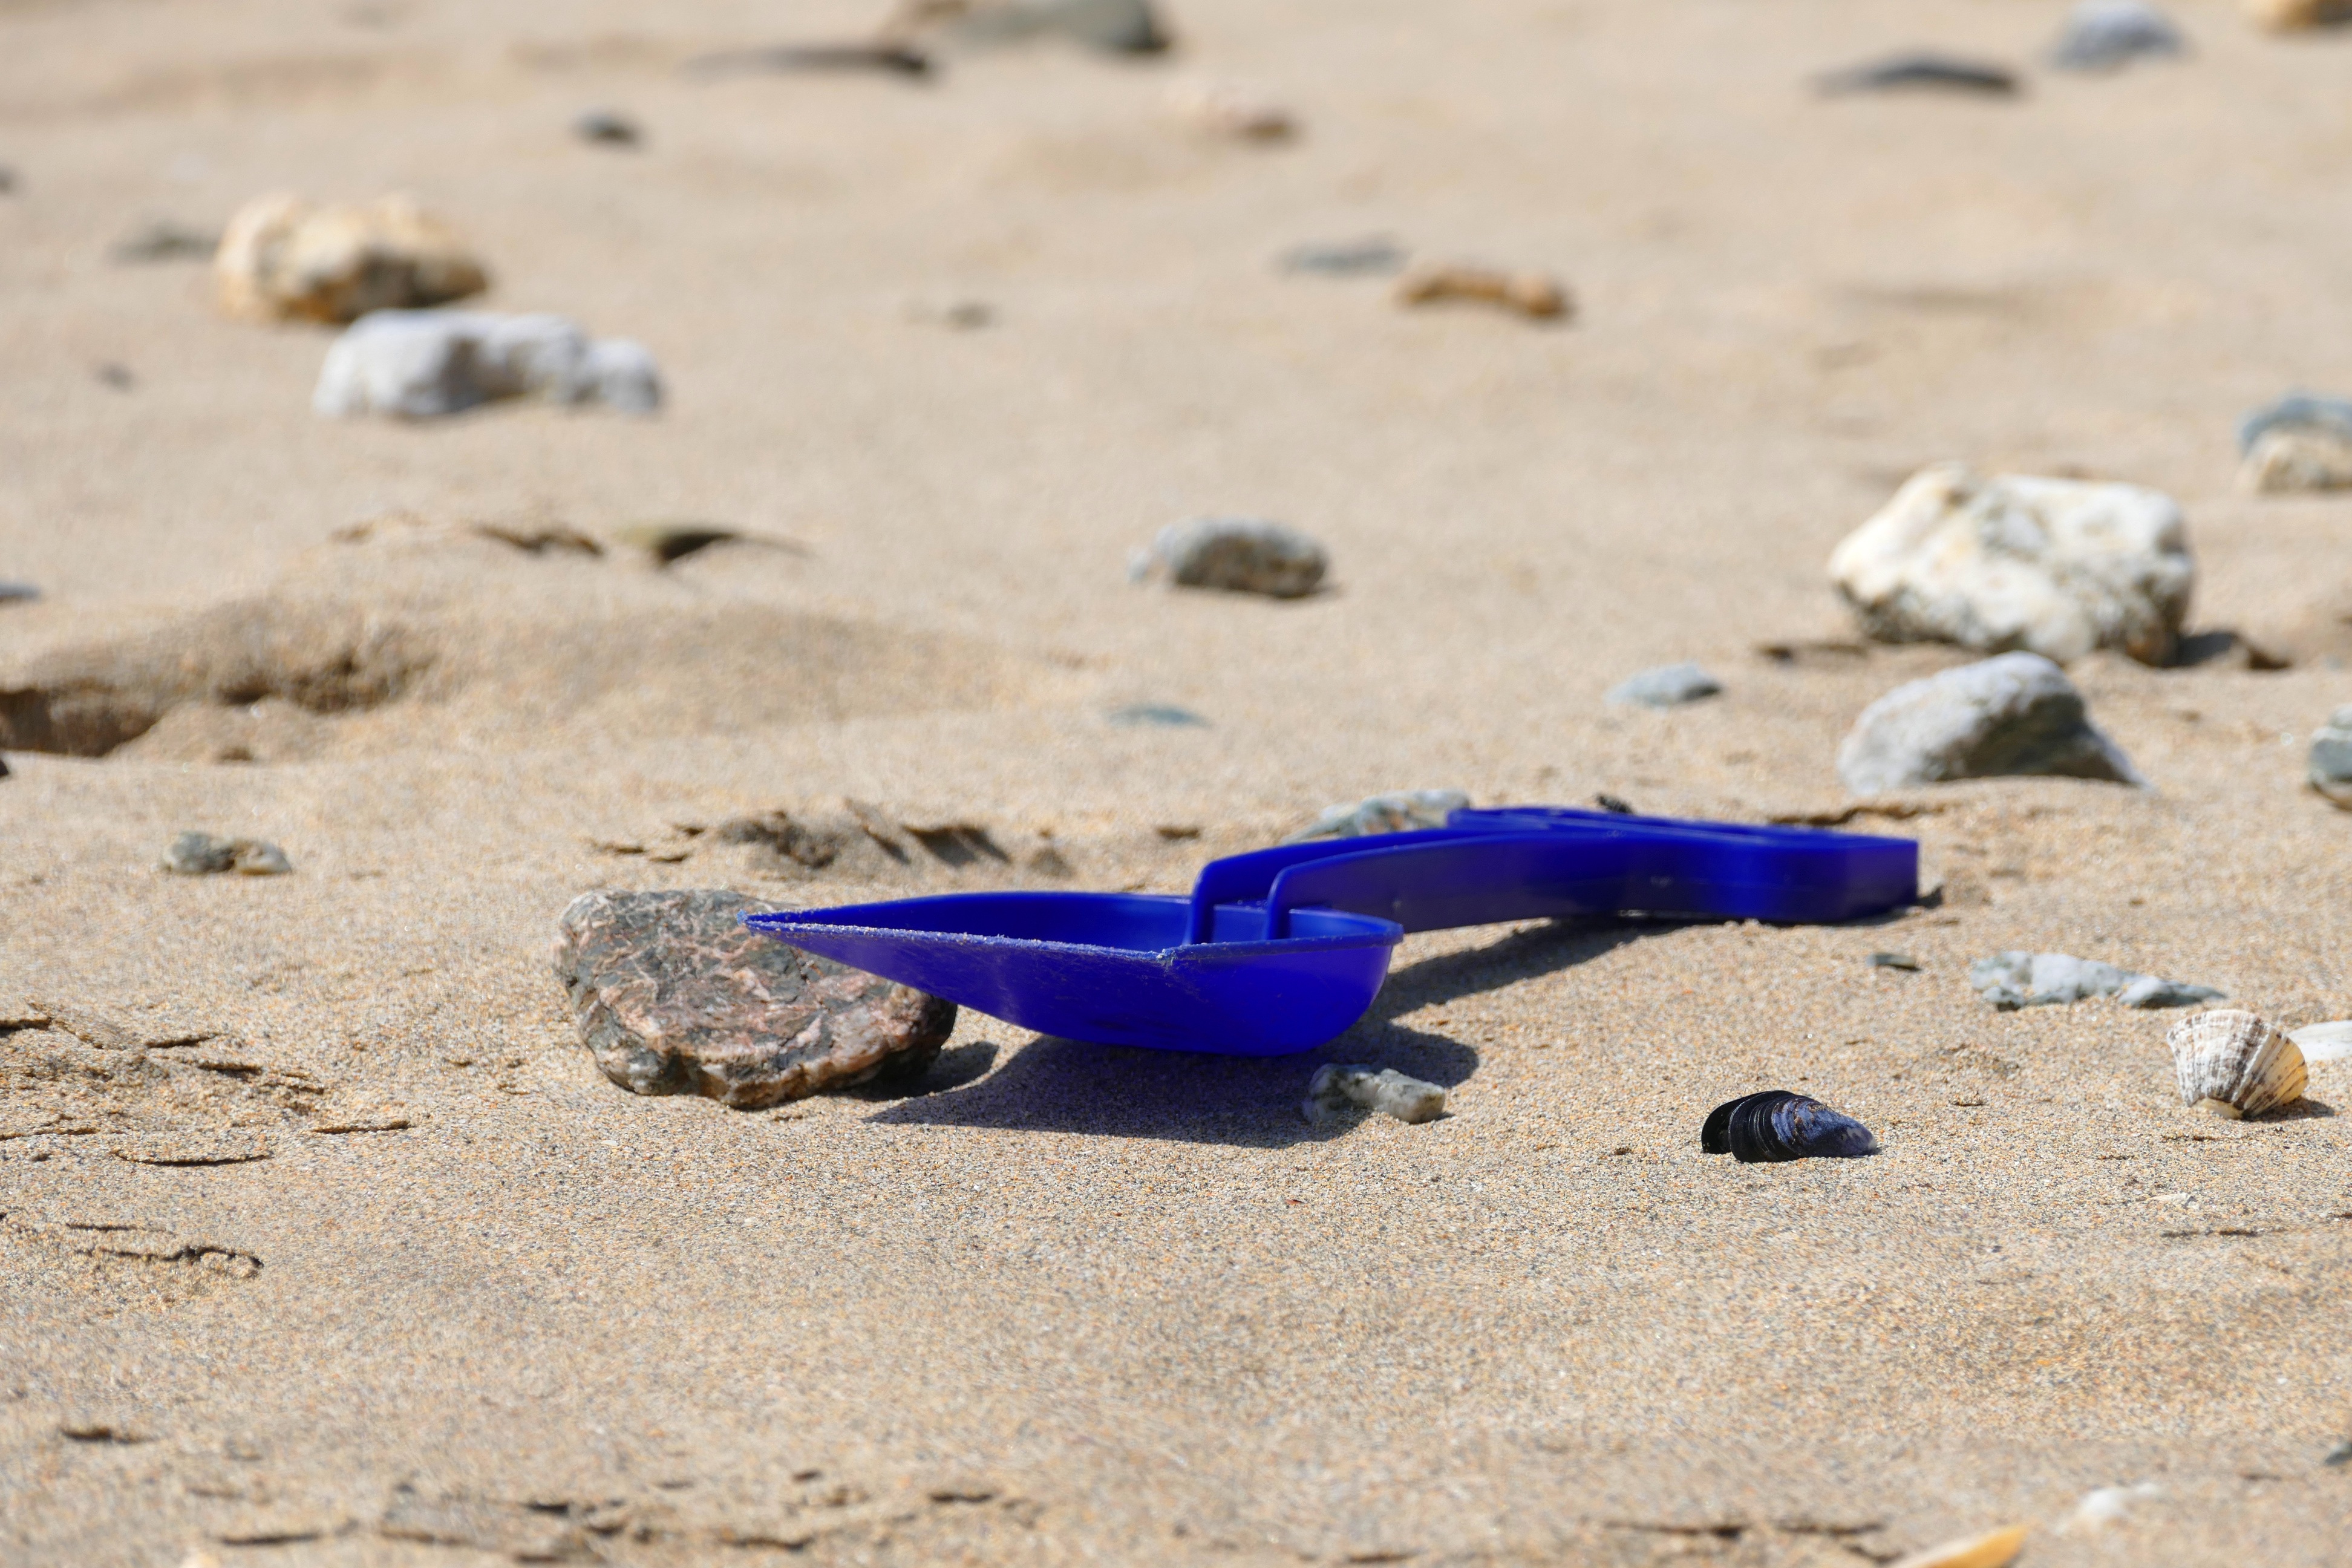
beach, sea, coast, water, outdoor, sand, ocean, sun, play, plastic, shore, kid, summer, vacation, travel, tropical, holiday, castle, child, blue, playing, lifestyle, leisure, toy, childhood, material, bucket, sunny, family, fun, spade, shovel, sandcastle